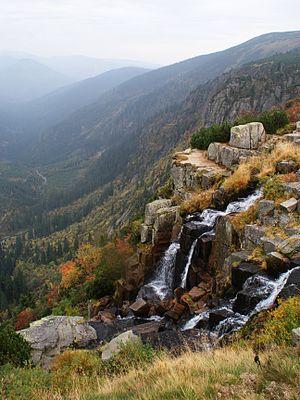
Pančavský vodopád est la plus haute chute d'eau de la République tchèque avec ses 148 m. Elle est située dans les monts des Géants.